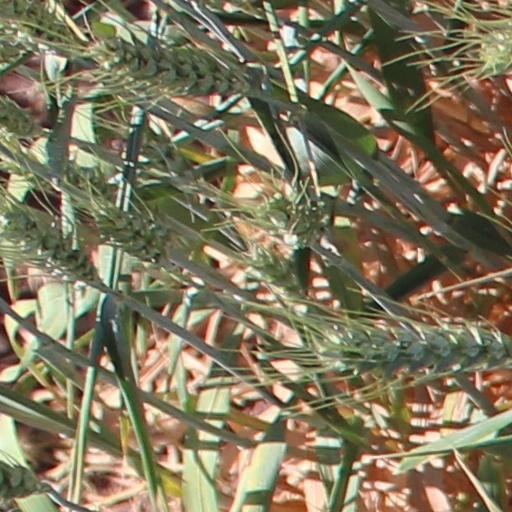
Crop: wheat